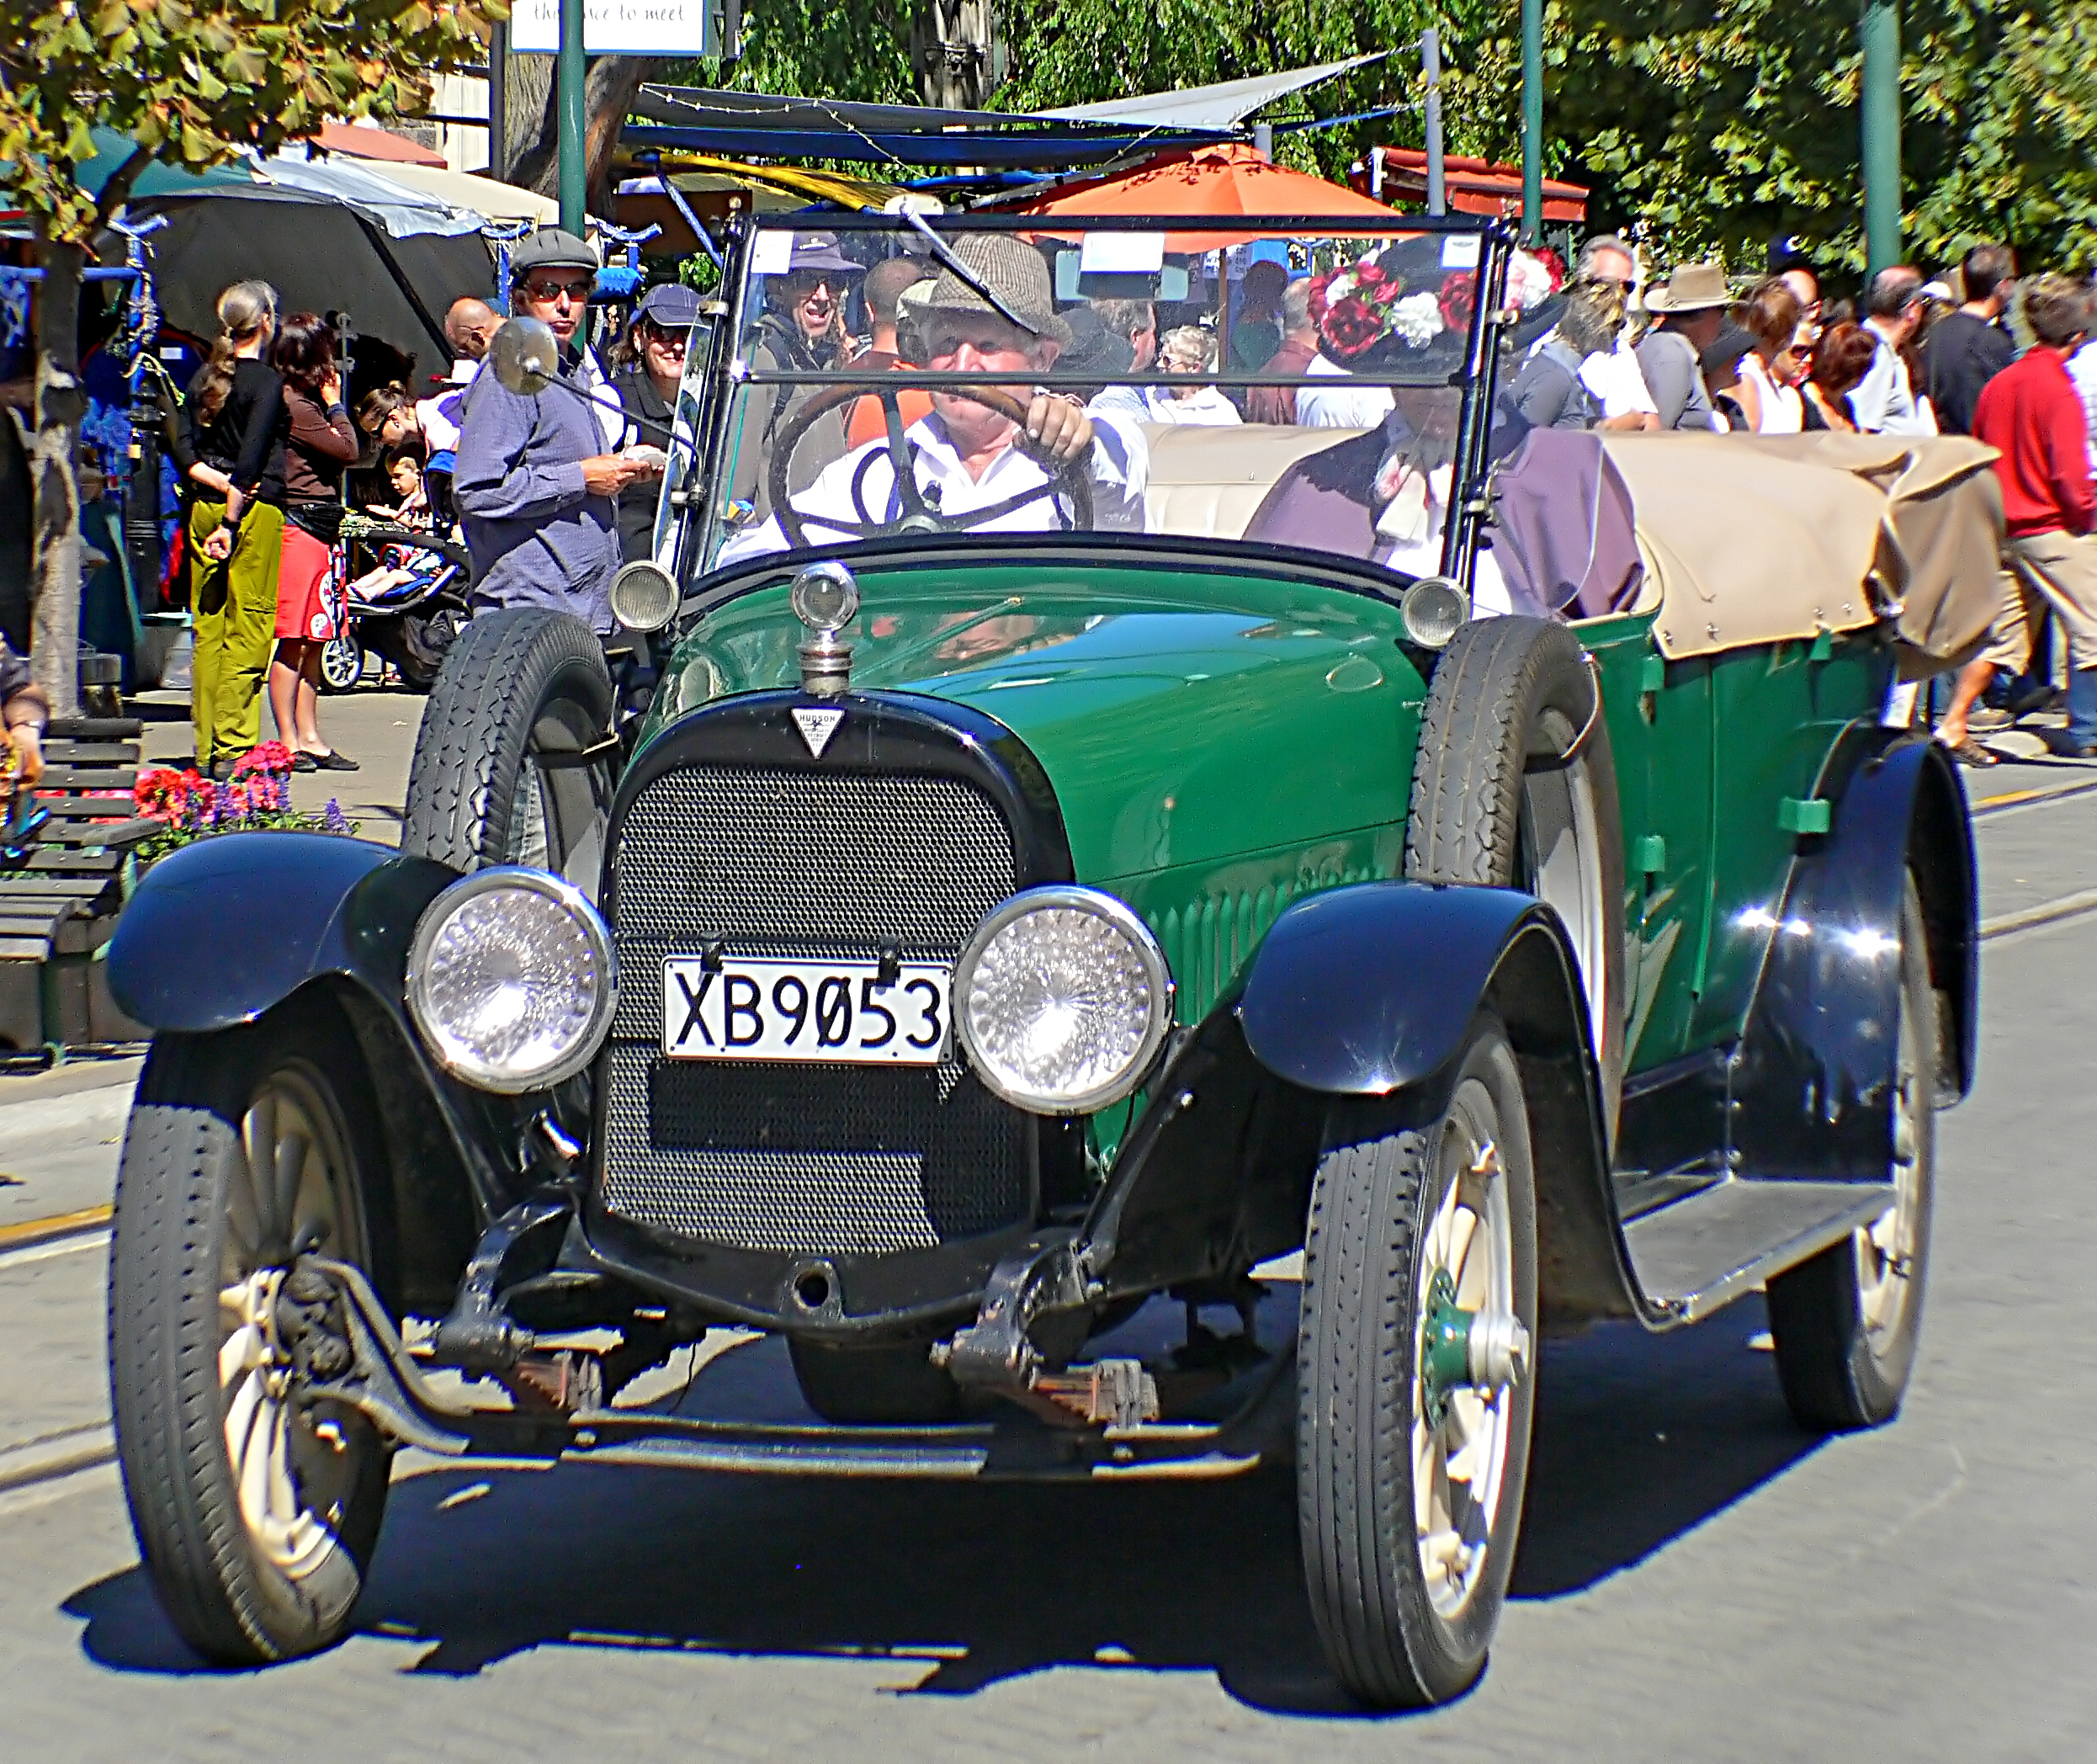
car, vehicle, sports car, motor vehicle, vintage car, oldcars, classic, classiccars, vintagecars, carshows, antique car, hot rod, auto show, land vehicle, touring car, automobile make, automotive design, luxury vehicle, publicdomaindedicationcc0, 1918hudson, opencar